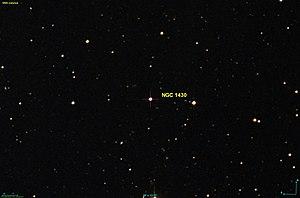
Réalisée avec les données de Digitized Sky Survey (DSS) et le logiciel Aladin
NGC 1430 est une étoile située dans la constellation de l'Éridan.